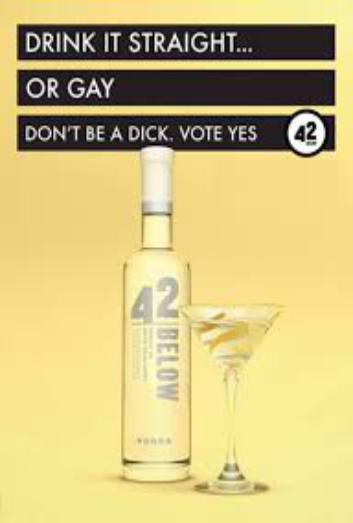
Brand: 42 Below
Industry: Food